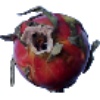
Label: red_pitahaya